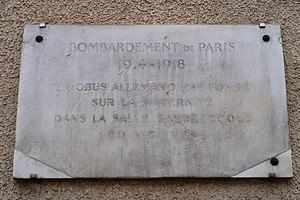
Plaque en hommage aux bombardements de Première Guerre mondiale (contre l'ancienne abbaye de Port-Royal de Paris), 119-125 boulevard de Port-Royal (Paris, 14e).
L’abbaye de Port-Royal de Paris a été fondée au XVIᵉ siècle pour décongestionner l'abbaye de Port-Royal des Champs. Elle a été fermée en 1790. Le bâtiment est inscrit comme monument historique français depuis 1928.